Quentin Sims

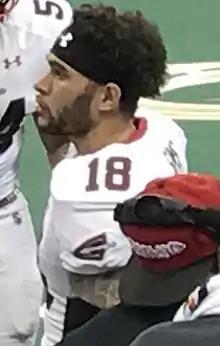
Sims with the Cleveland Gladiators in 2017

Quentin Sims (born July 11, 1990) is an American former professional football wide receiver. He played college football at University of Tennessee at Martin and attended Northwest High School and Colerain High School in Cincinnati, Ohio where he played football and participated in track and field. He was a member of the New England Patriots, Orlando Predators, Winnipeg Blue Bombers, Arizona Rattlers, Cleveland Gladiators, Ottawa Redblacks, Baltimore Brigade, and Albany Empire.